Edwin L. Sibert

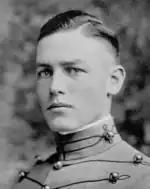
At West Point in 1918

Sibert was born on March 2, 1897, in Little Rock, Arkansas, to Major General William L. Sibert and his wife Mary Margaret Cummings Sibert. He would be raised on military tradition, his grandfather William J. Sibert and great-uncle William B. Beeson having served in the Confederate army, and his father in the United States Army. Sibert's early years would see his father assigned to Manila, Philippines (1899–1900), and the Panama Canal Zone (1907–1914).